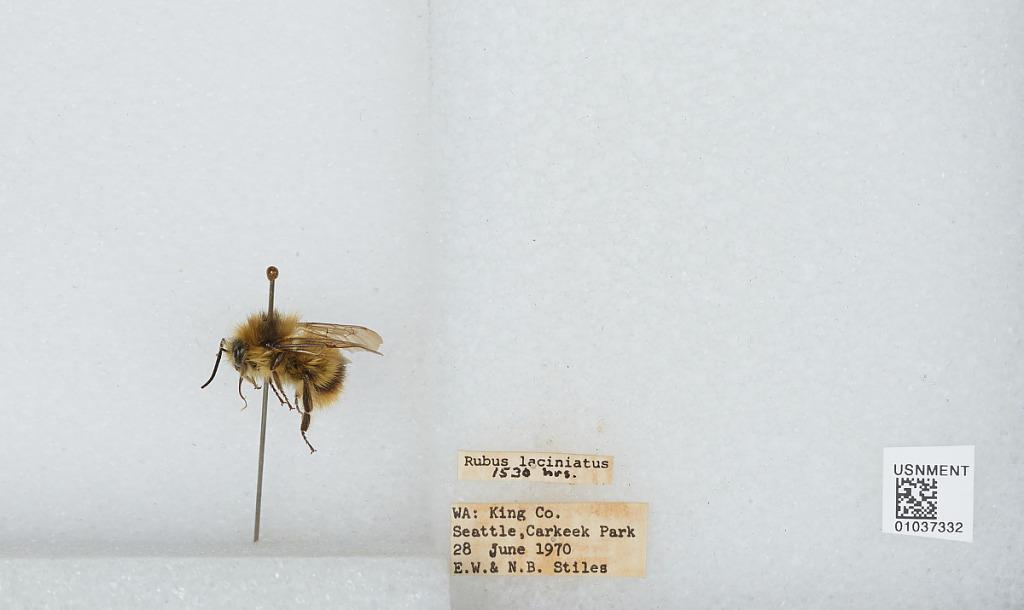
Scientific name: Bombus (Pyrobombus) mixtus Cresson
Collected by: E. Stiles & N. Stiles
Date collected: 1970-6-28
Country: United States
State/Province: Washington
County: King
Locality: Seattle, Carkeek Park
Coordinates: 47.7128, -122.378